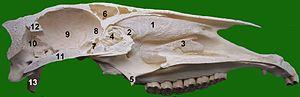
Le système respiratoire du cheval est la partie de l'anatomie du cheval qui assure l'alimentation des organes en oxygène, essentiellement des voies aériennes et une paire de poumons.
L'anatomie du cheval, ou la description des parties internes de cet animal, a été étudiée tôt par l'homme, car ce dernier a cherché à comprendre son fonctionnement pour mieux l'utiliser. L'un des premiers ouvrages sur l'anatomie du cheval est celui de Carlo Ruini, en 1598.